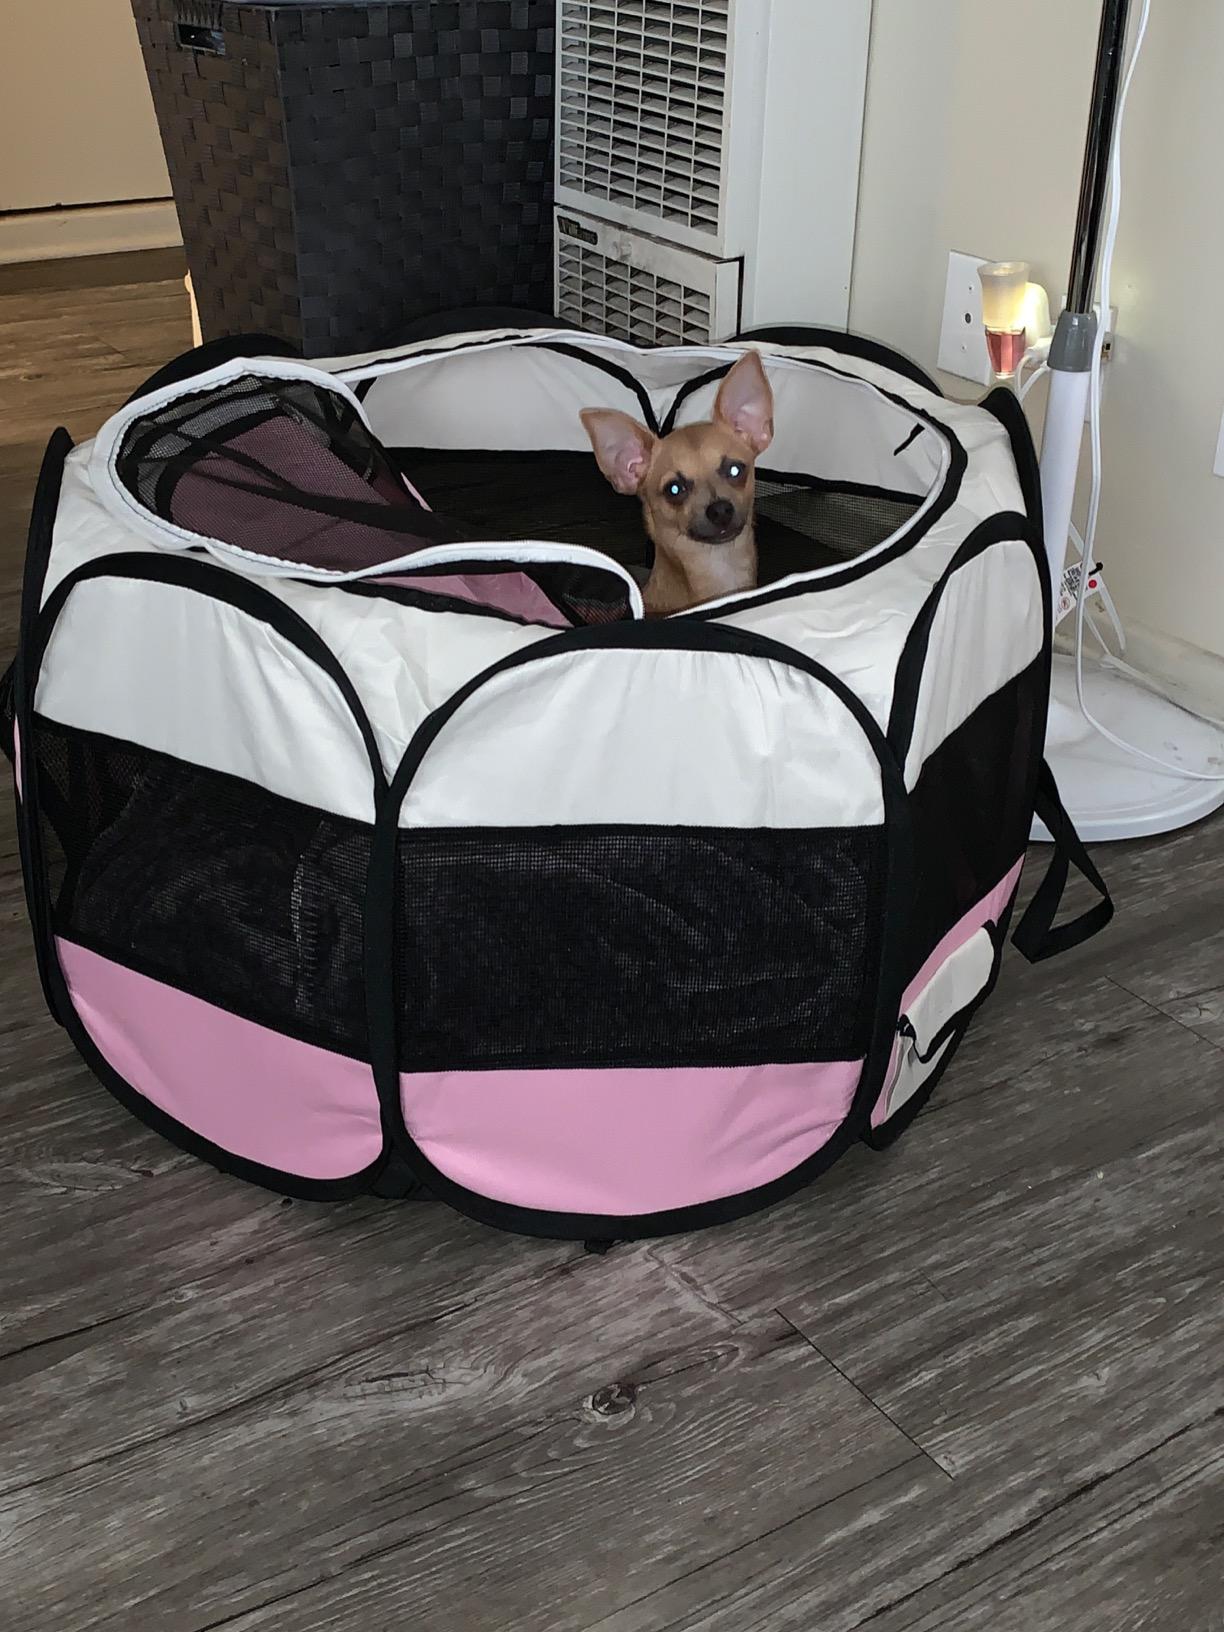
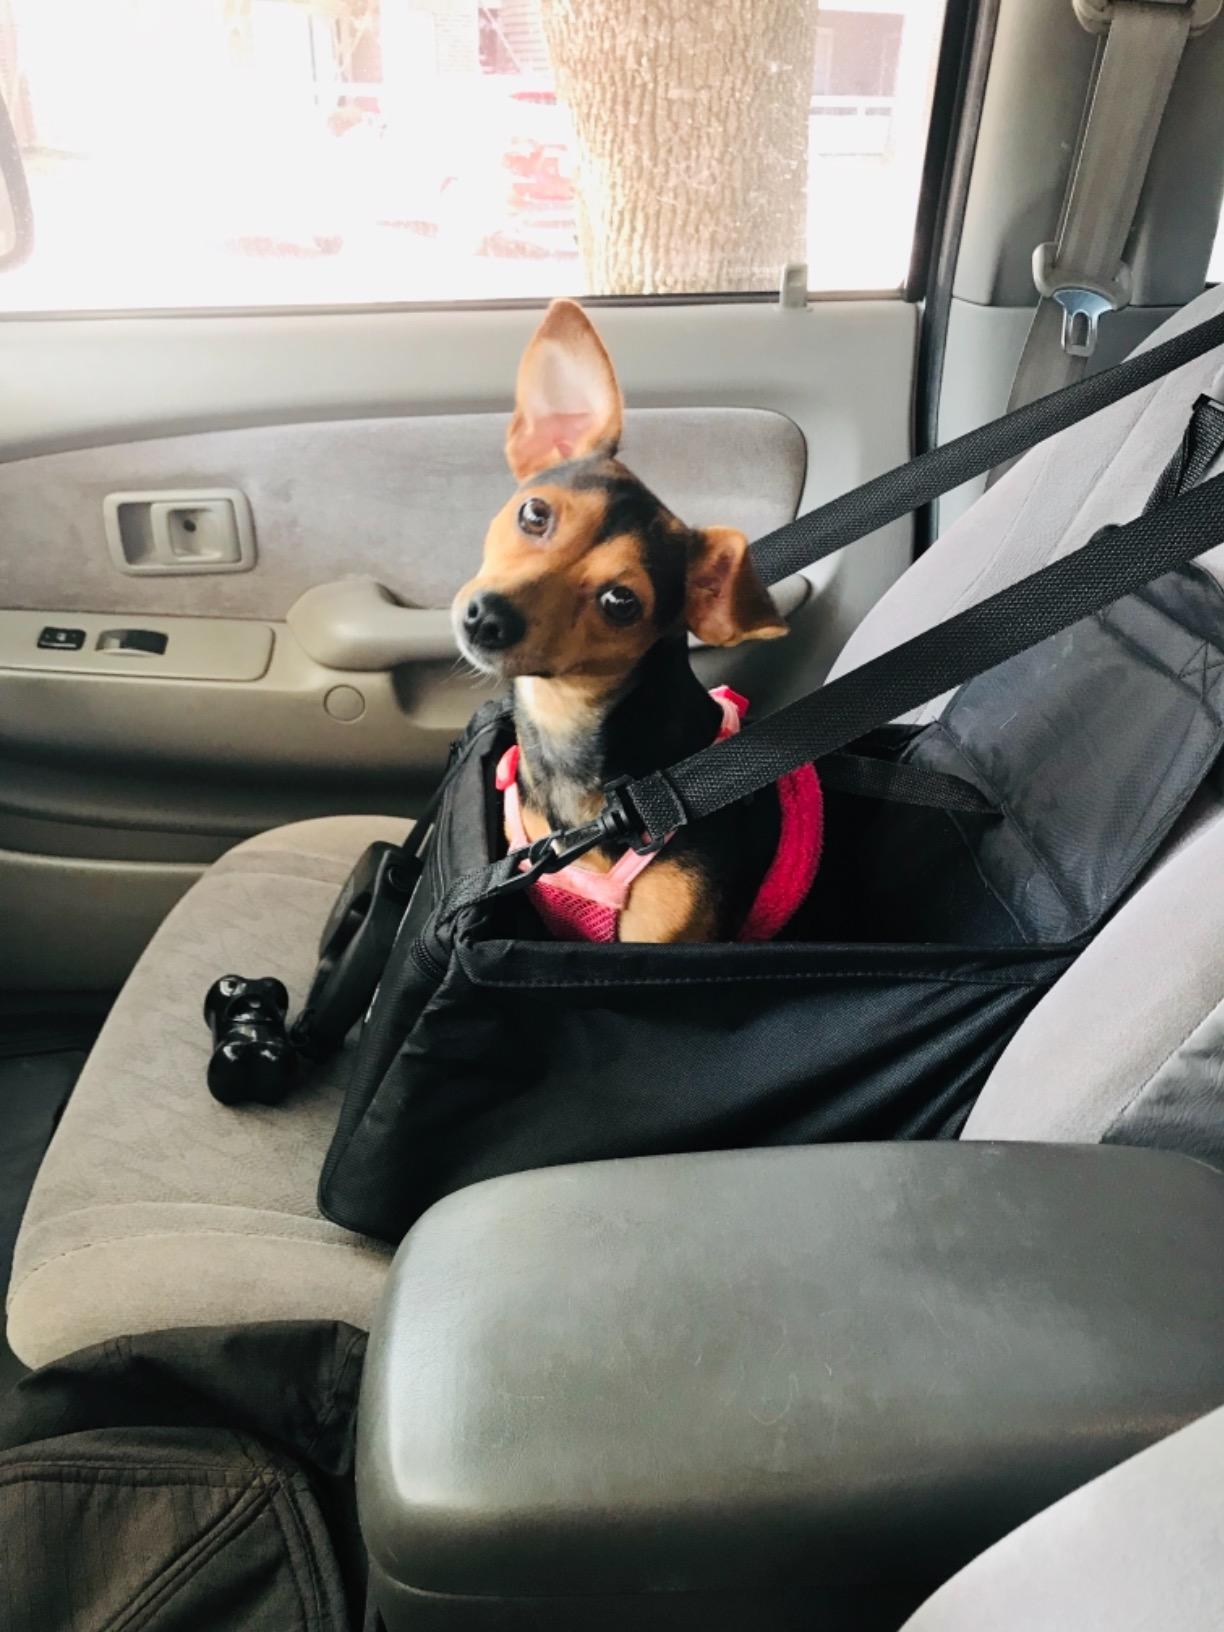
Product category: items_kennel
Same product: no